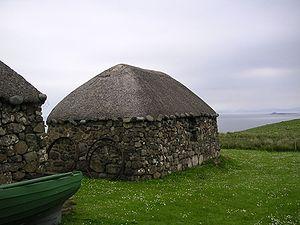
Une black house, ou blackhouse, taigh dubh en gaélique écossais, anciennement tigh, est un type ancien d'habitation à pièce unique et à toit de chaume, à cohabitation de l'homme et de la vache, autrefois commun dans les Highlands et les Hébrides en Écosse, ainsi qu'en Irlande et dans les colonies de langue gaélique en Nouvelle-Écosse. Les personnes en occupaient un bout et les bêtes l'autre, une cloison séparant les deux.
L'architecture écossaise a été marquée, particulièrement depuis le classicisme, par un grand nombre de styles. Certains, communs avec le reste de l'Europe, ont été marqués de grandes figures de l'architecture comme Robert Adam, William Henry Playfair ou encore Charles Rennie Mackintosh, alors que d'autres sont restés propres au pays, comme le Scottish baronial style.